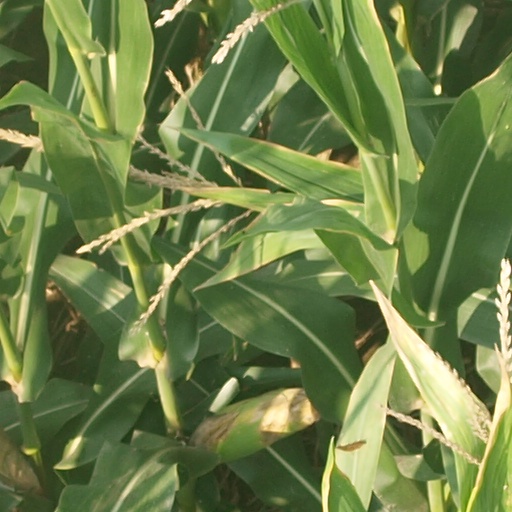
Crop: maize; corn